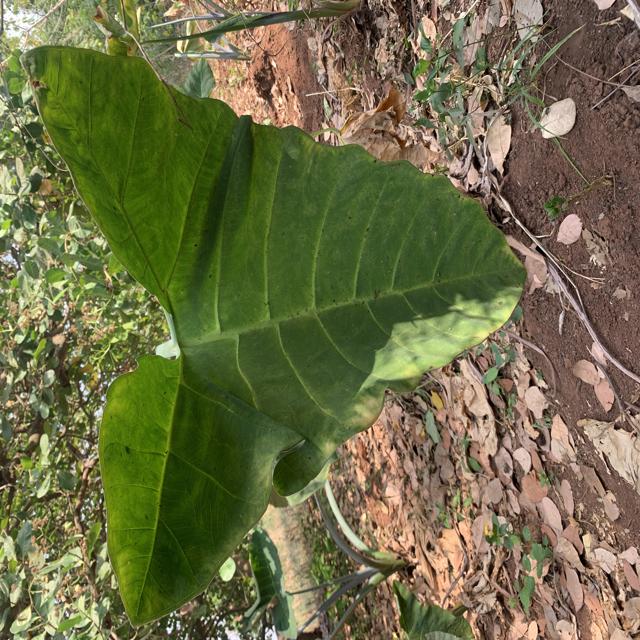
Label: Healthy